Quarteira

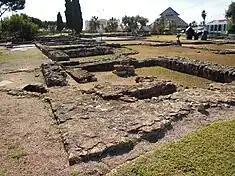
The Roman ruins of Cerro da Vila located in the area of Vilamoura

The settlement of the region dates back to, at least, the Roman occupation of the Iberian Peninsula (at one time confused with the village of Carteia). There are still other authors who suggest that settlement of the region may have begun in the era of Phoenician or Carthaginian traders.